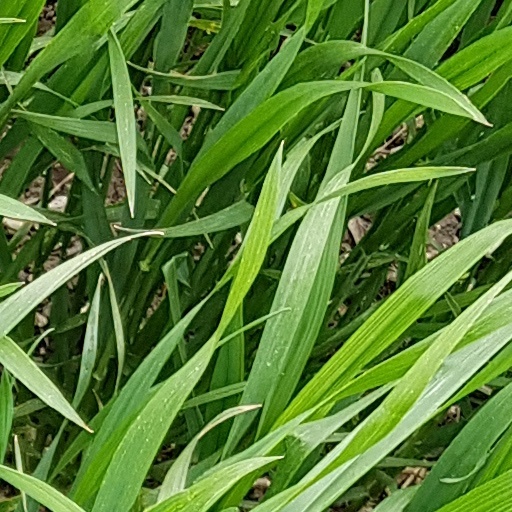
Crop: wheat